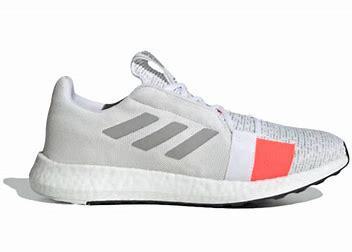
Brand: Adidas
Model: Senseboost Go